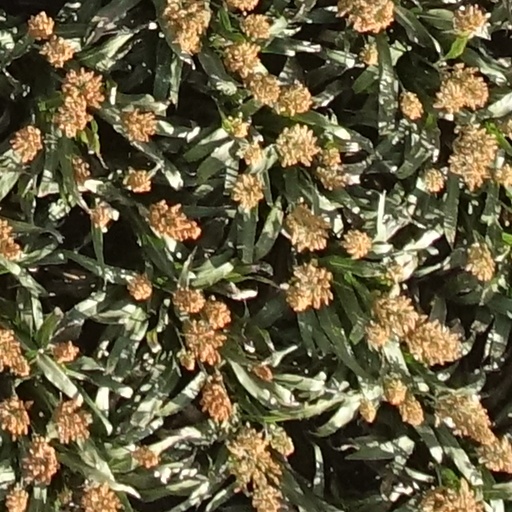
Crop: sorghum